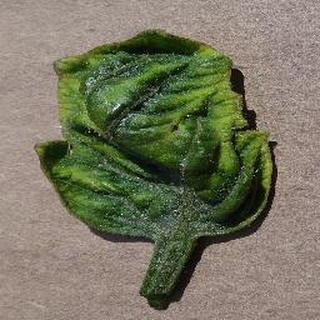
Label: tomato_yellow_leaf_curl_virus